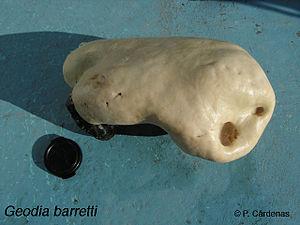
Geodia barretti est une espèce d'éponges de la famille des Geodiidae. Cette espèce a une répartition boréo-arctique dans l'océan Atlantique nord.
Les Geodia forment un genre d'éponge siliceuse regroupant plus de 160 espèces. Les Geodia ont une répartition géographique quasi-mondiale, et sont présentes depuis les eaux littorales jusqu'aux profondeurs bathyales. Geodia est traditionnellement caractérisé par la présence de microsclères en forme de boule appelés sterrasters. Ceux-ci forment la couche interne du cortex. La couche externe de l'éponge est formé par une autre catégorie d' euasters: strongylasters, spherasters, oxyasters etc. Bien souvent, d'autres catégories d' euasters sont présents dans le choanosome. C'est souvent la morphologie des microsclères qui permet d'identifier les différentes espèces. D'autre part, comme chez les autres Astrophorida, les Geodia ont des megasclères à quatre branches appelés triaenes. Ces triaenes ont été perdus chez quelques espèces de Geodia, autrefois réunis dans le genre Geodinella Lendenfeld, 1903.
Les Astrophorina forment un sous-ordre d'éponges marines dites « siliceuses » dans l'ordre des Tetractinellida et dans la classe des Demospongiae.